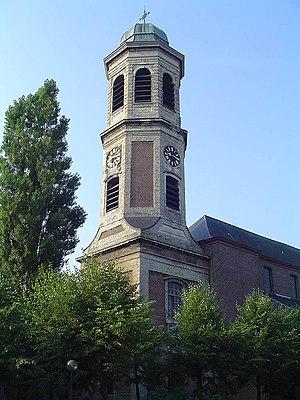
Cette page regroupe l'ensemble des monuments classés de la ville de Gand.